Melbourne Cricket Ground

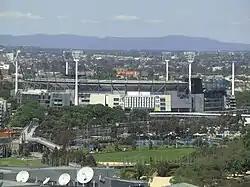
MCG from a city building.

The agreement sees an annual fixture at the MCG, beginning with a clash between Australia and European champions Greece on 25 May 2006 in front of a sell-out crowd of 95,103, before Australia left to contest in the World Cup finals. Australia beat Greece 1–0. The Socceroos also hosted a match in 2007 against Argentina, losing 1–0, as well as 2010 FIFA World Cup qualification matches in 2009 against Japan, which attracted 81,872 fans as Australia beat Japan 2–1 via 2 Tim Cahill headers after falling behind 1–0 late in the 1st half. In 2010 it was announced that as a warm up to the 2010 FIFA World Cup which the Australians had qualified for, they would play fellow qualified nation New Zealand on 24 May at the MCG.